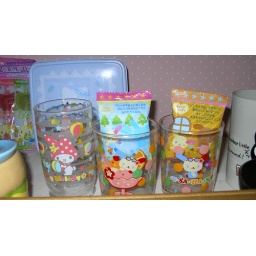
The My Melody &amp;amp; USAHANA glasses above the sink with the USAHANA candies in the USAHANA glasses.